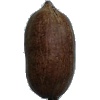
Label: Nut Pecan 1